Oxford East (UK Parliament constituency)

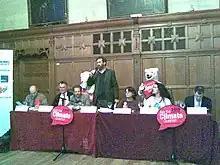
Oxford East candidates in the 2010 general election at a climate change hustings

"The 1997 boundary changes reflected changes to local government boundaries with the majority of the area comprising the three South Oxfordshire wards having been absorbed into the City of Oxford. The remaining, semi-rural Conservative-leaning areas were transferred back to Henley. The urban City of Oxford South ward, which was strong for the Liberal Democrats and Labour, was transferred from Oxford West and Abingdon."